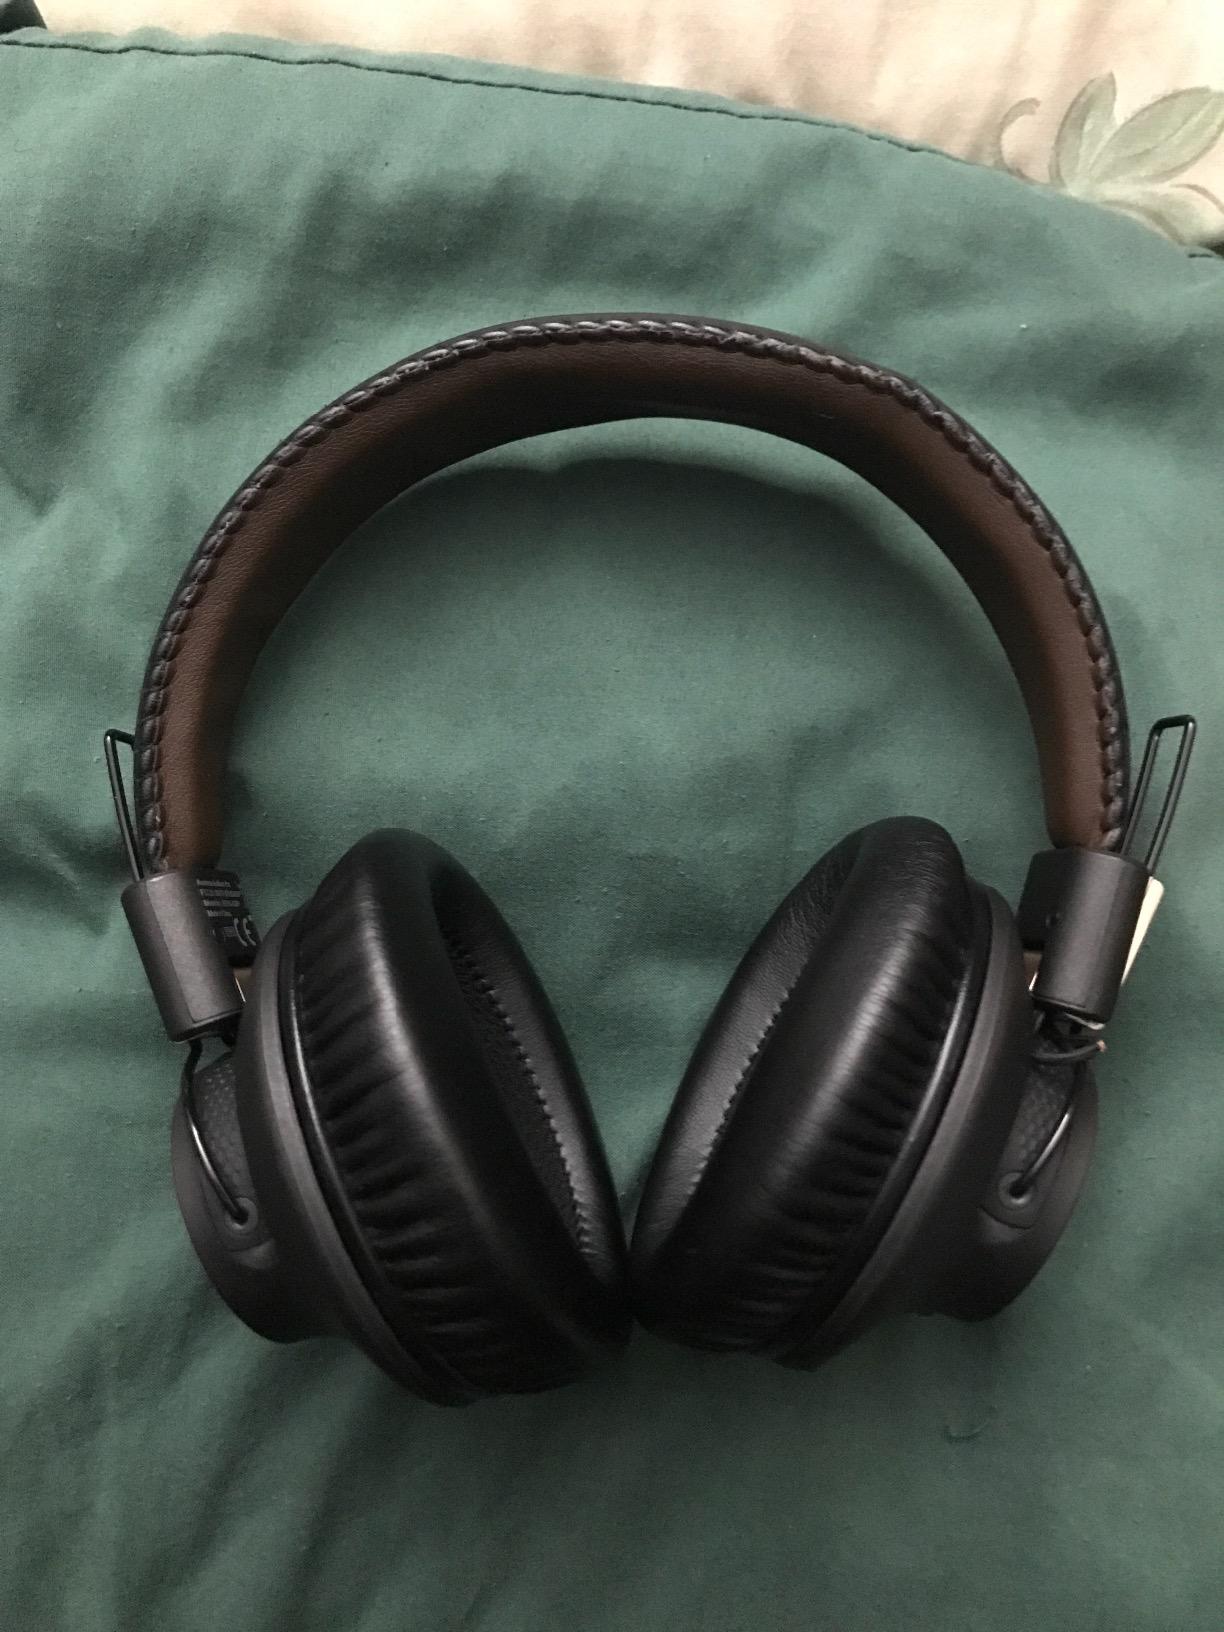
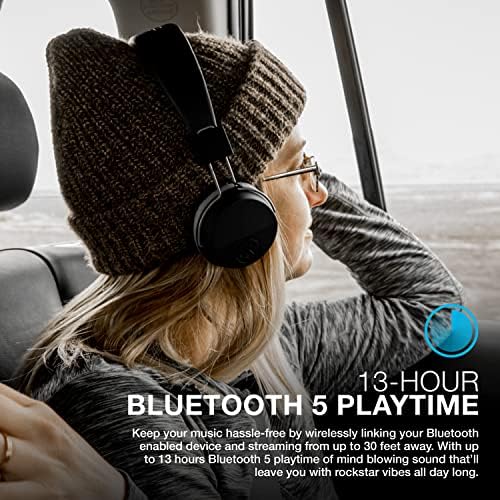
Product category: headphones
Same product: no